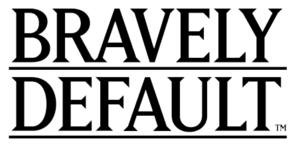
Bravely Default, sous-titré Flying Fairy au Japon, est un jeu vidéo de rôle développé par Silicon Studio et édité par Square Enix sur Nintendo 3DS le 11 octobre 2012 au Japon.